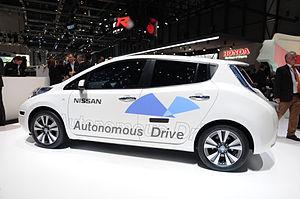
Salon international de l'automobile de Genève 2014